International One Design

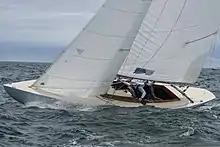
IOD #46 - VIKING - racing in Marblehead in June 2019

Today IODs are actively raced in twelve local fleets in North America and Europe. Representatives of those fleets annually compete in a World Championship (the venue of which rotates between the fleets), a North American Championship, Bermuda Race Week, the Nantucket Invitational, a European Championship and occasional Team-racing championships hosted by individual fleets. Yachts from the International One Design class are used for the annual Bermuda Gold Cup as part of the professional World Match Racing Circuit. The current (2024) World Champion is Jonathan Farrar, representing the Fishers Island Fleet.